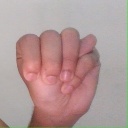
अक्षर: म